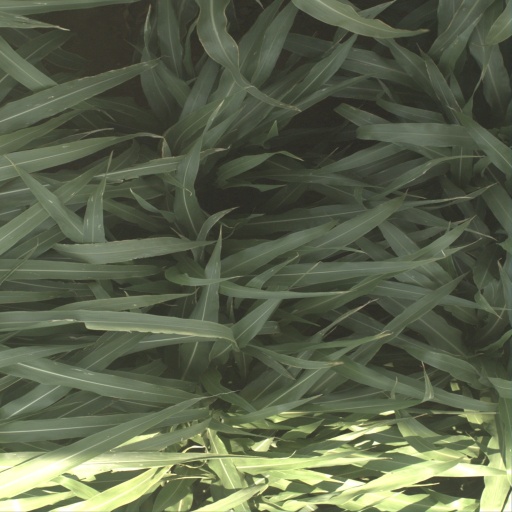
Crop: sorghum